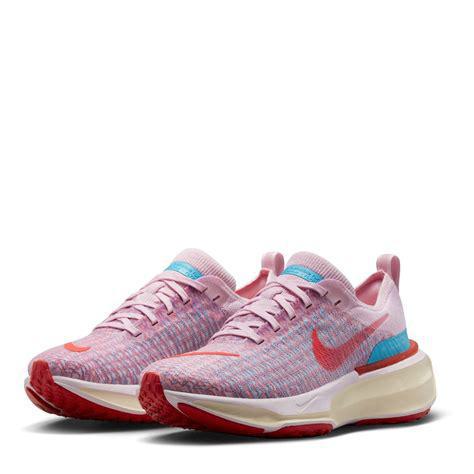
Brand: Nike
Model: Zoomx Invincible Run Flyknit